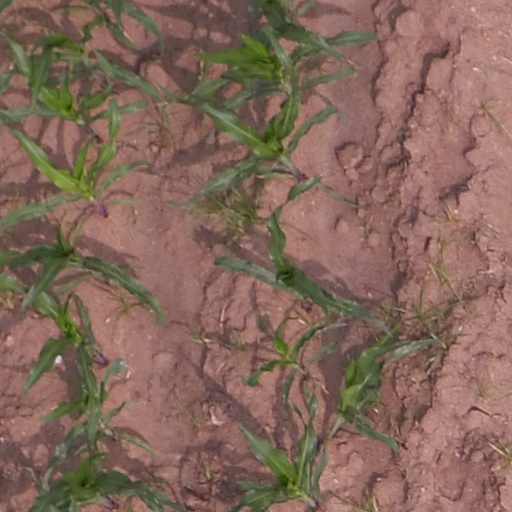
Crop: maize; corn